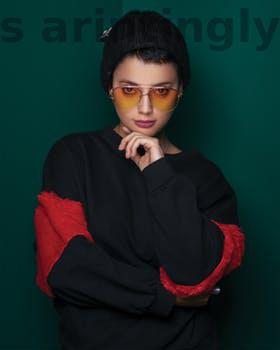
Label: Watermark